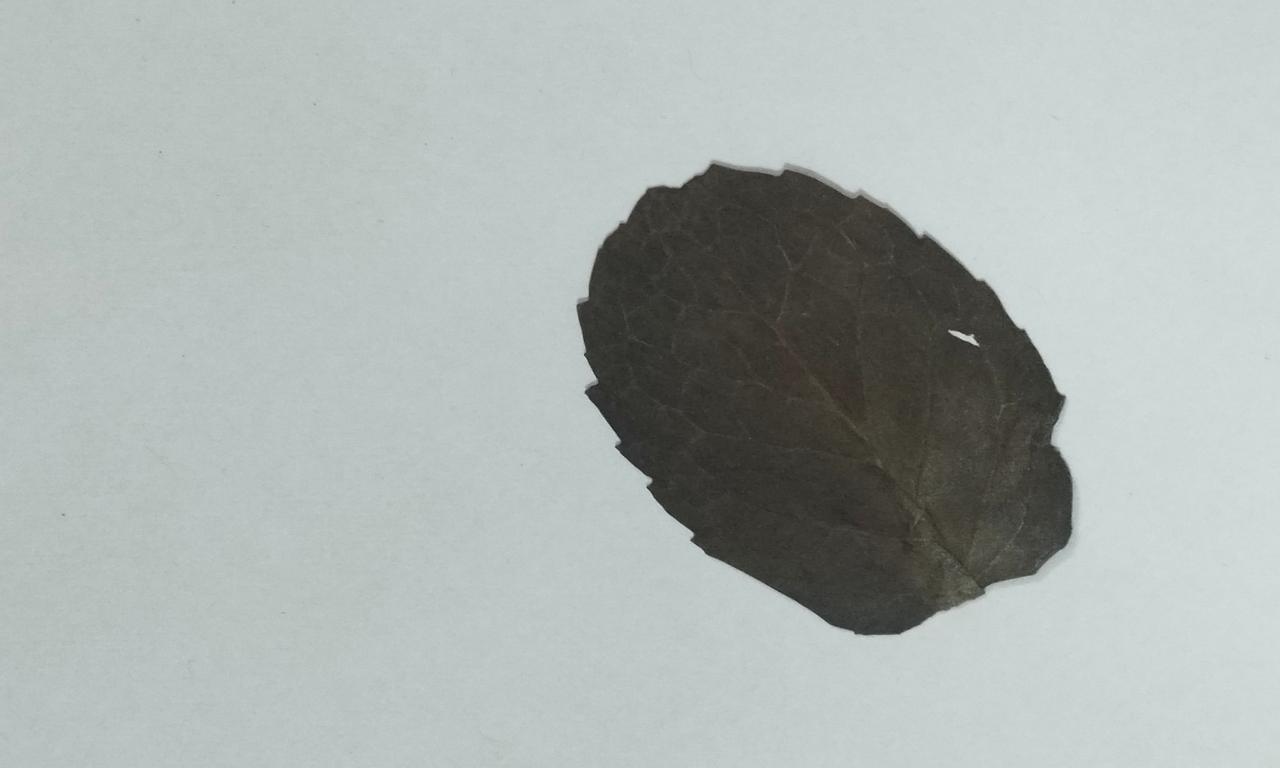
Label: Dried